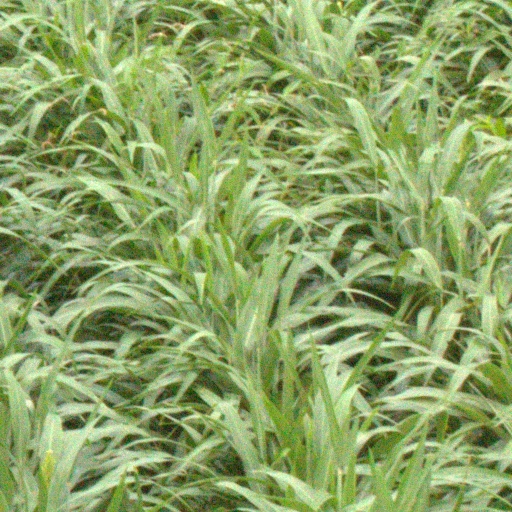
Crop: sorghum